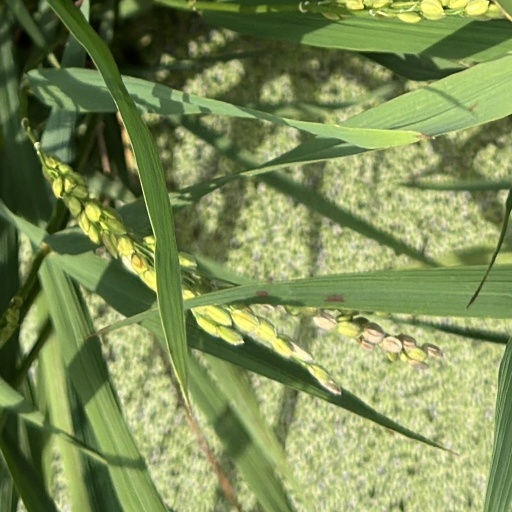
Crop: rice